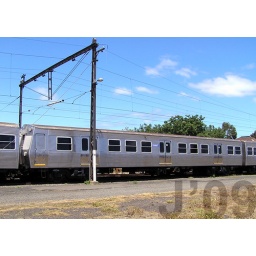
(only D car with a door in front between the windscreens)